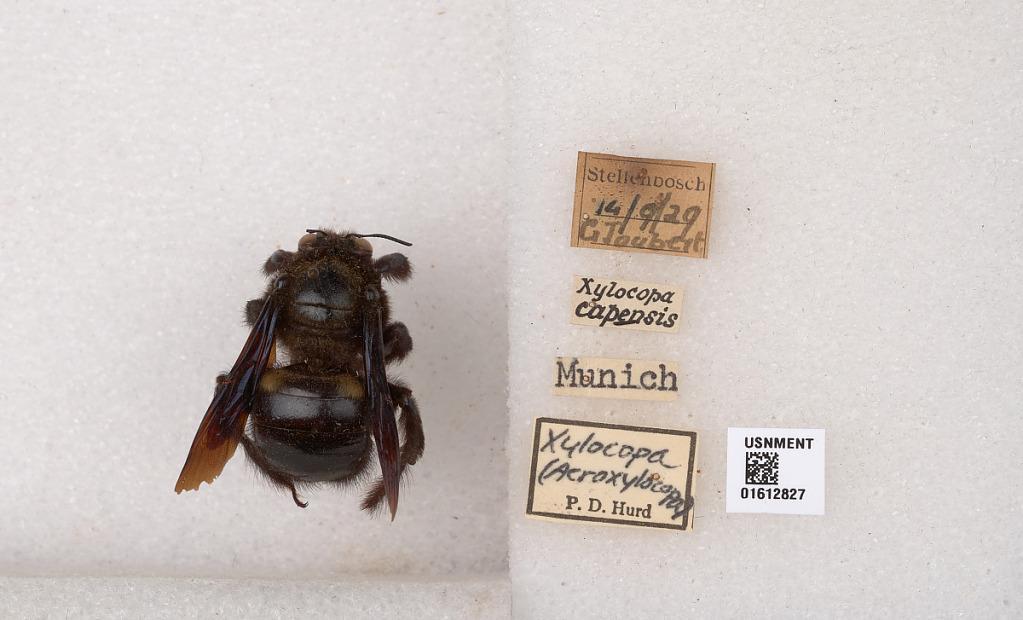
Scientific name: Xylocopa
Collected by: G. Joubert
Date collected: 1929-9-14
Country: South Africa
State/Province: Western Cape
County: Cape Winelands
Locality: Stellenbosch
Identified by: Hurd, P. D.